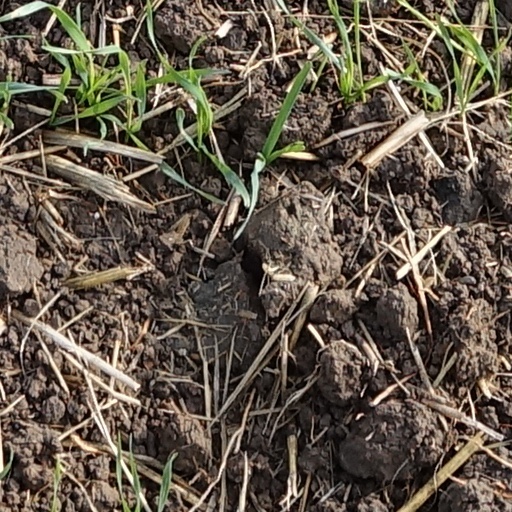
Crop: wheat